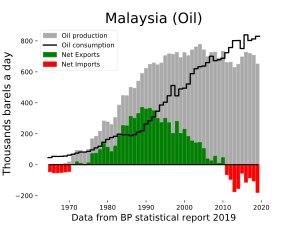
Le secteur de l'énergie en Malaisie est dominé par la production de pétrole et de gaz naturel, presque entièrement offshore.